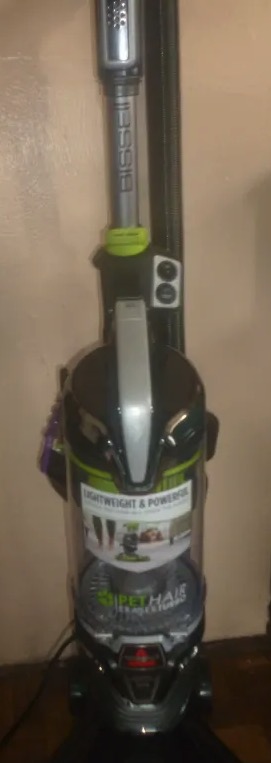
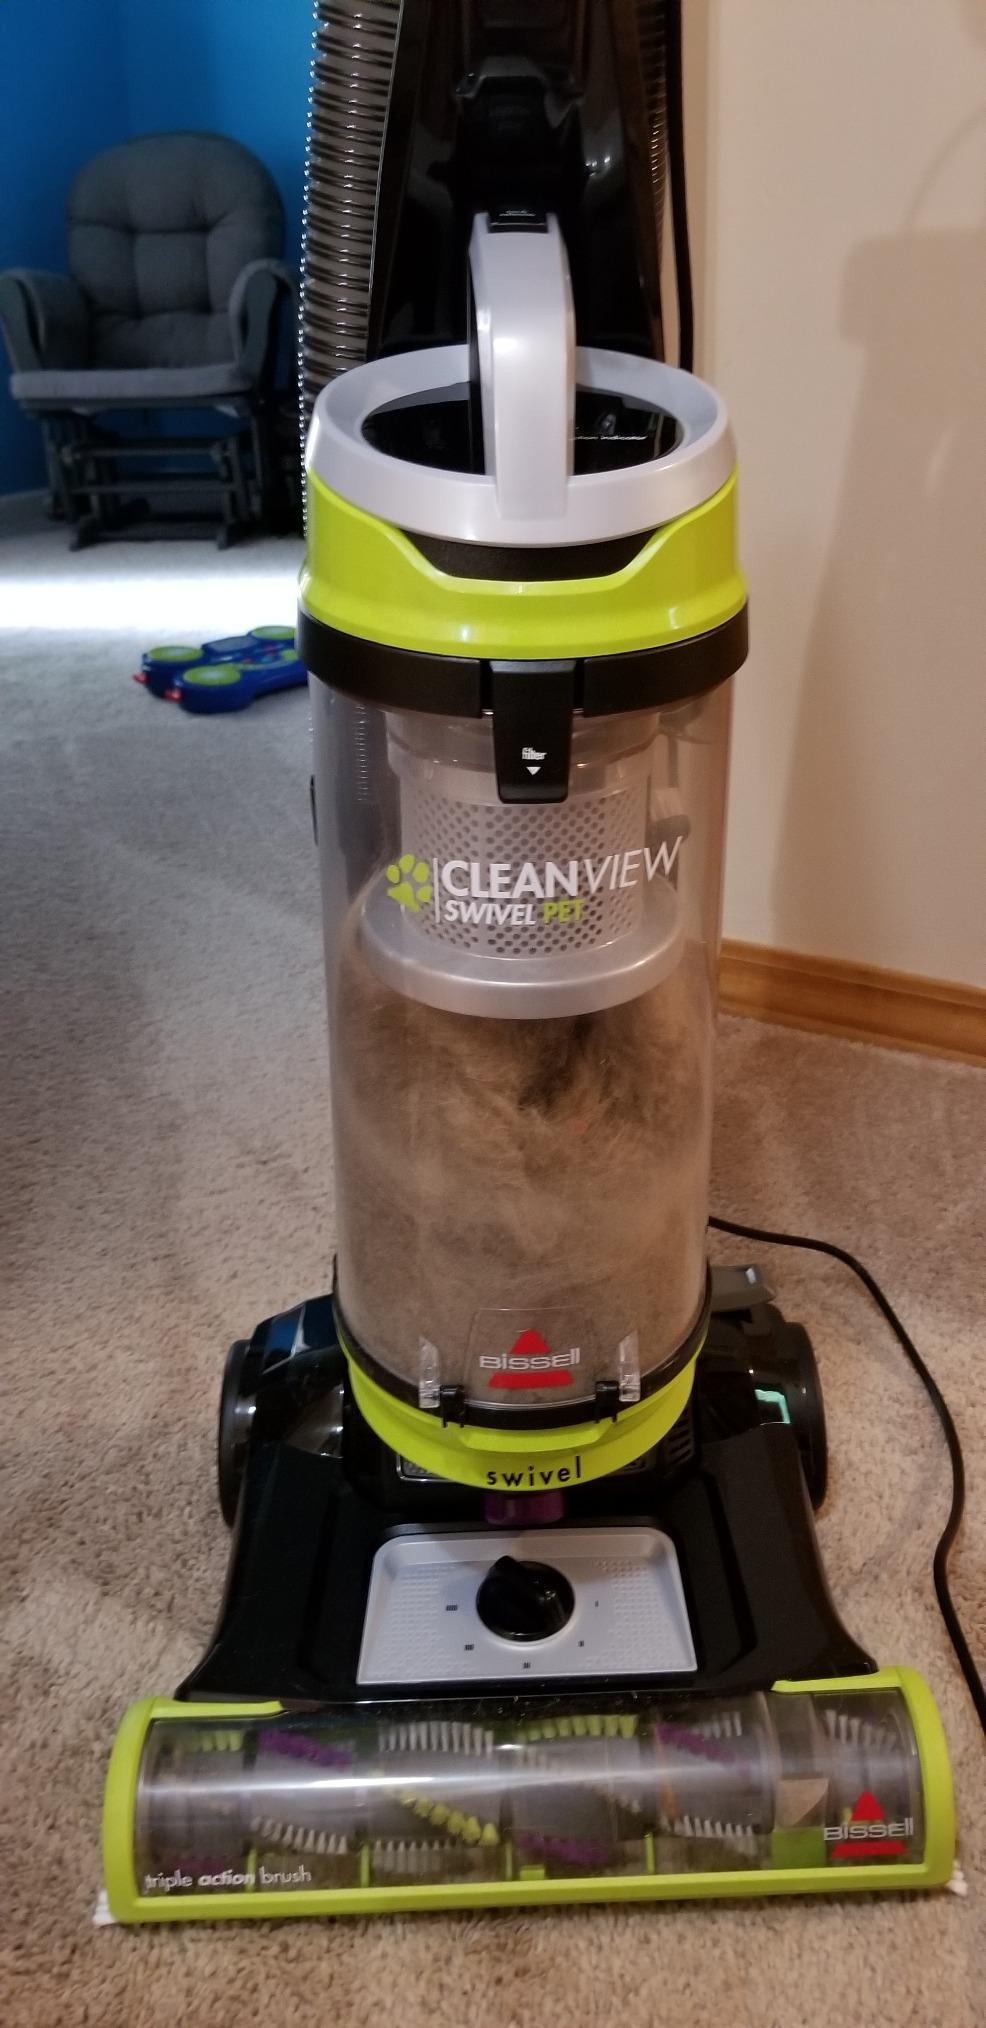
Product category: items_vacuum
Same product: no